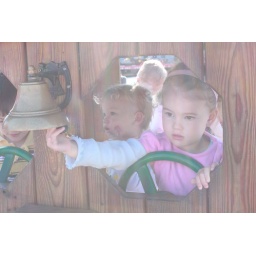
Ringing the bell on the wooden train with Avery in the background at the B &amp;amp; O Railroad Museum. 33 months.